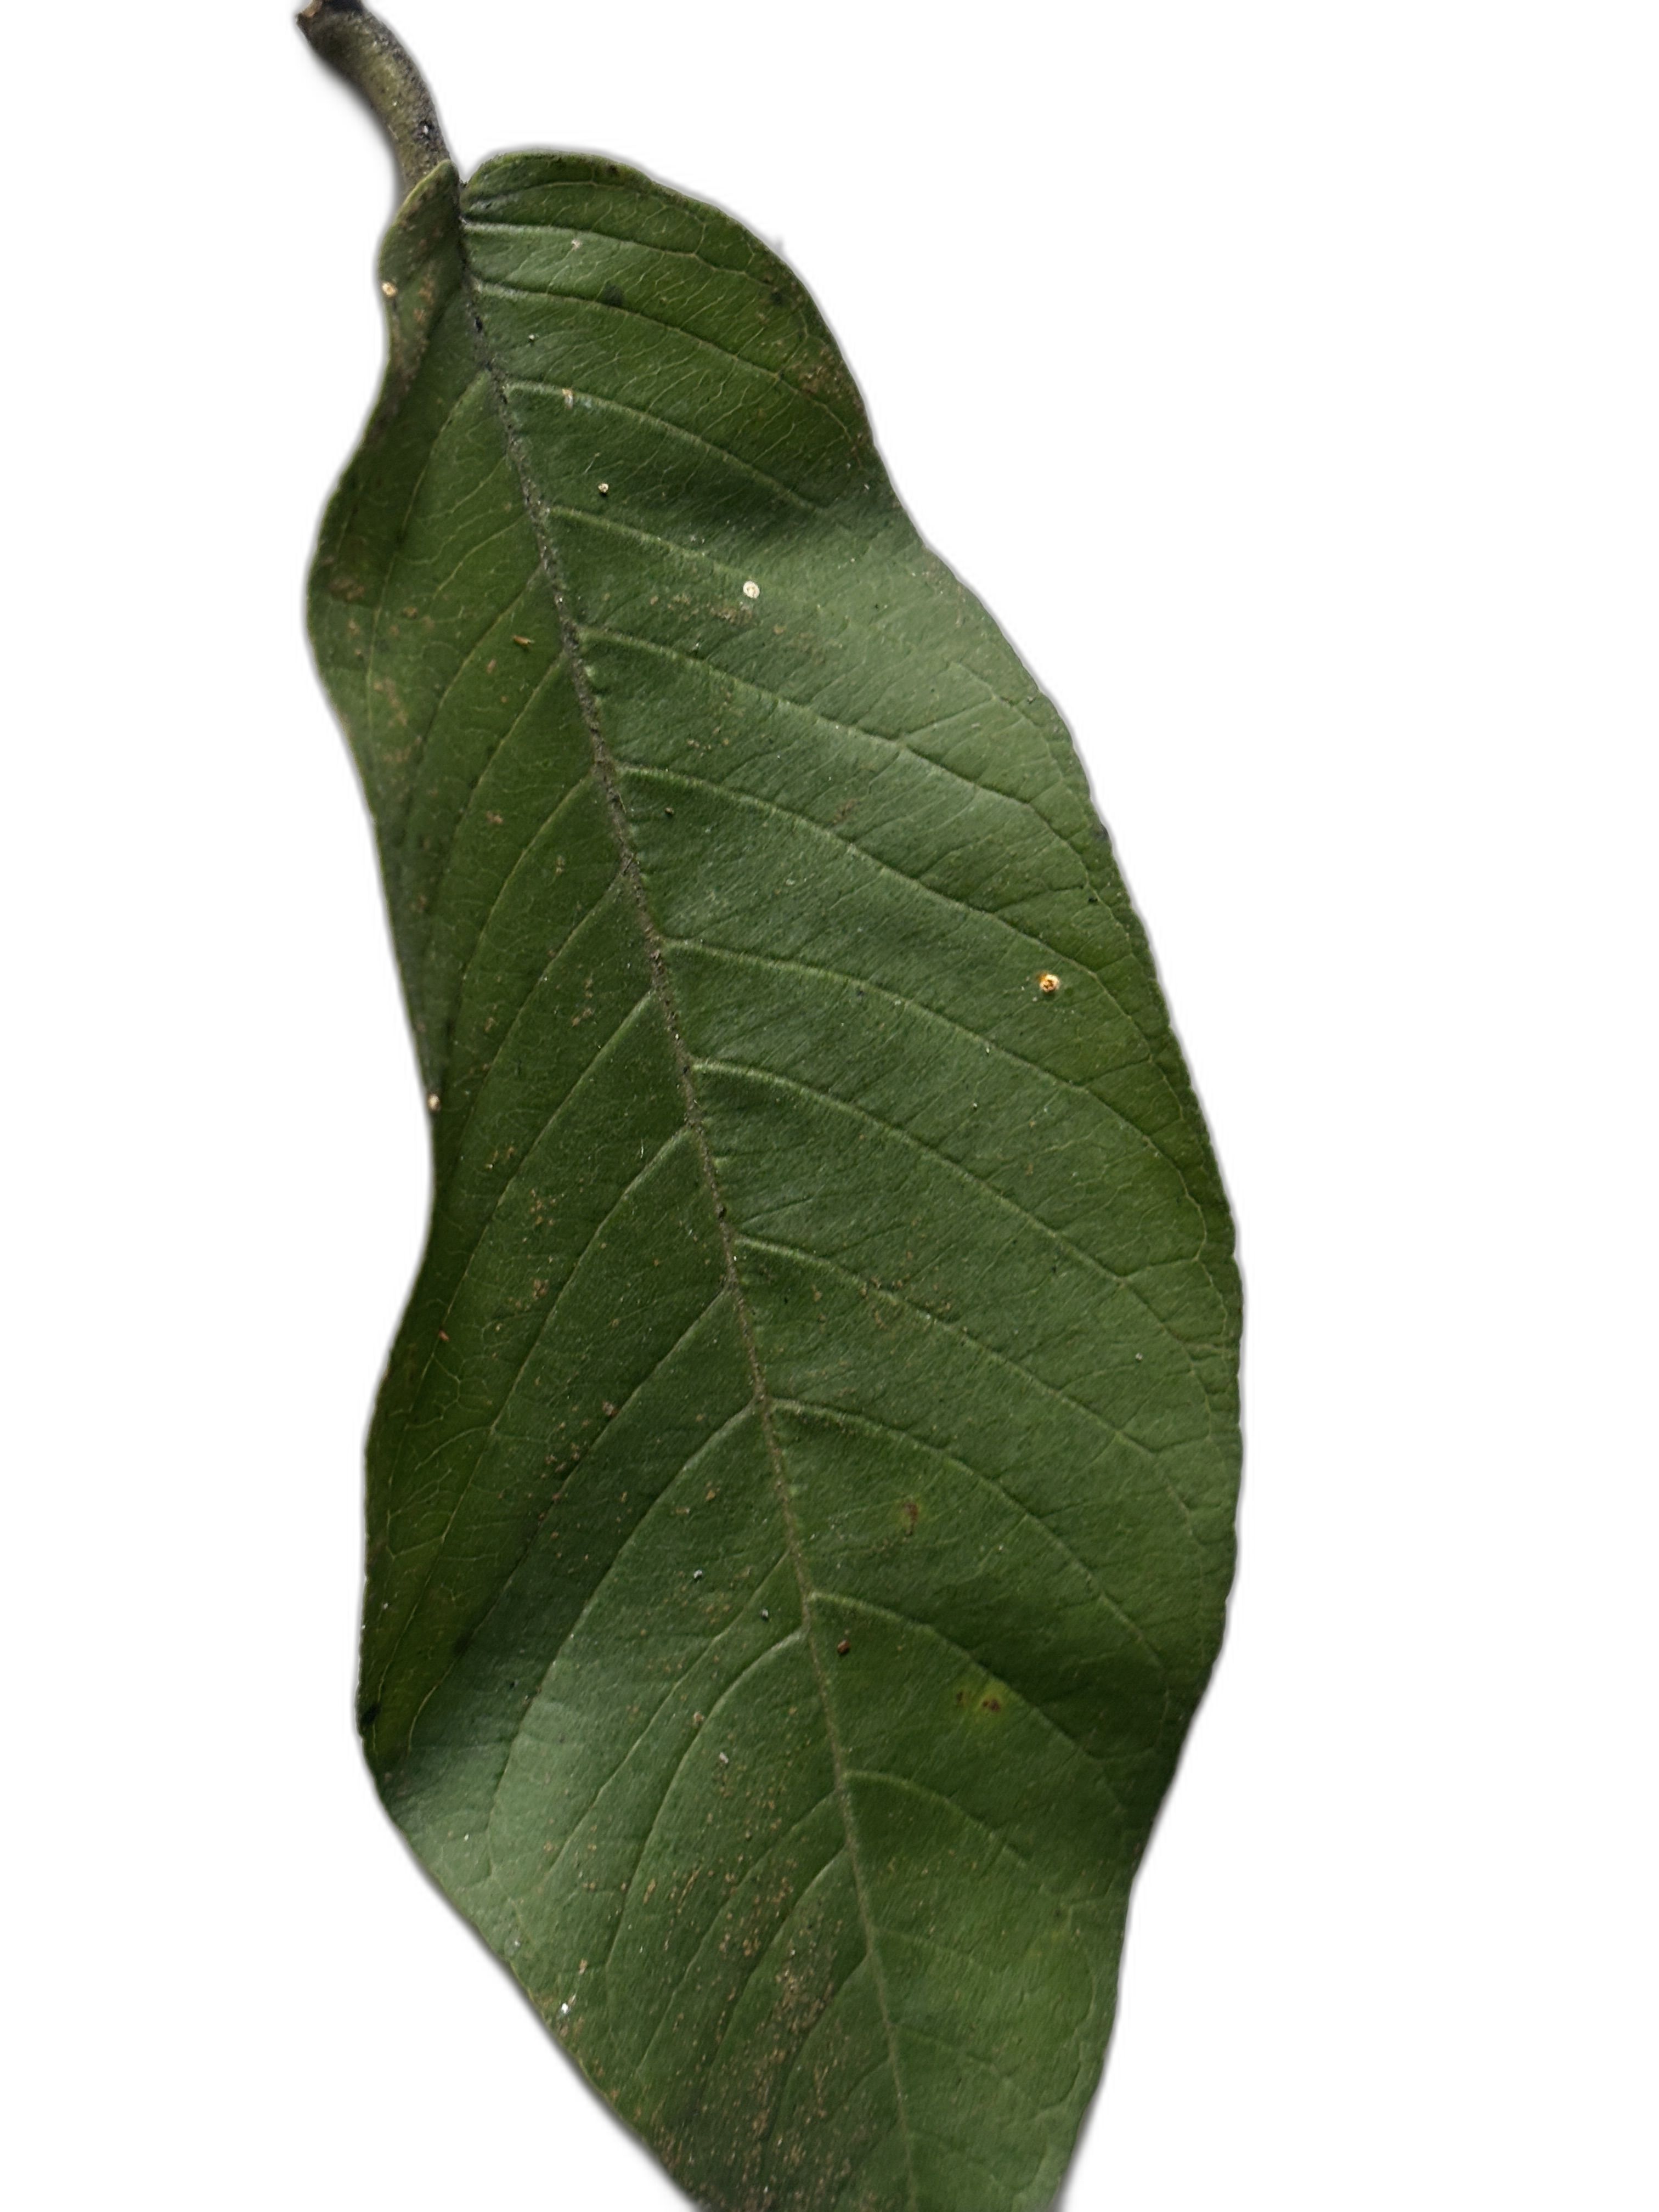
Plant part: leaf
Disease: Healthy